Fiat 147

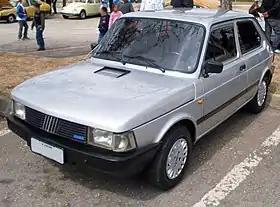
Fiat 147, second facelift ("Spazio")

The Fiat 147 was a three-door hatchback subcompact car produced by Fiat in the Brazilian state of Minas Gerais from autumn 1976 until 1987, when it was replaced by the Fiat Uno. It was the Brazilian variant of the Fiat 127. Some were also built by Sevel in Argentina (where later models were named Fiat Spazio, Brío and Vivace) until 1996, and assembly also took place in Colombia, Uruguay and Venezuela. It is notable for being the first modern car to use ethanol as fuel instead of petrol.